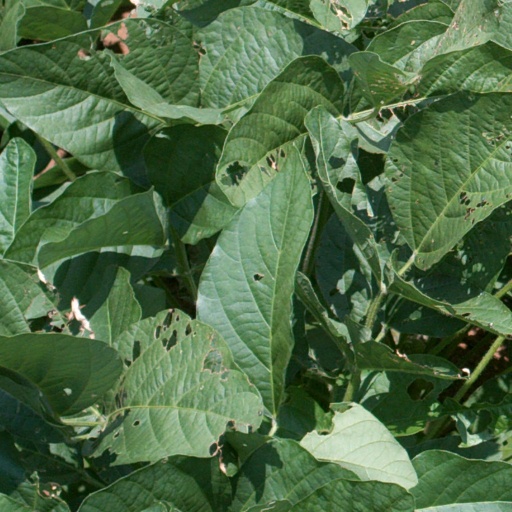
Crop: soybean